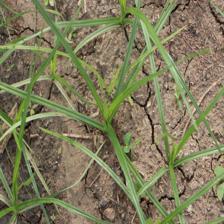
Label: Grass